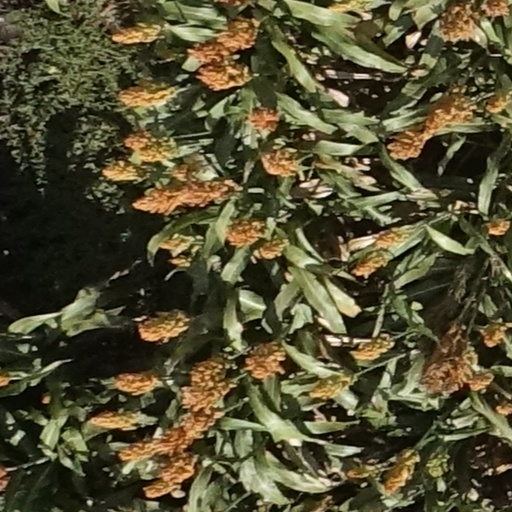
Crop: sorghum